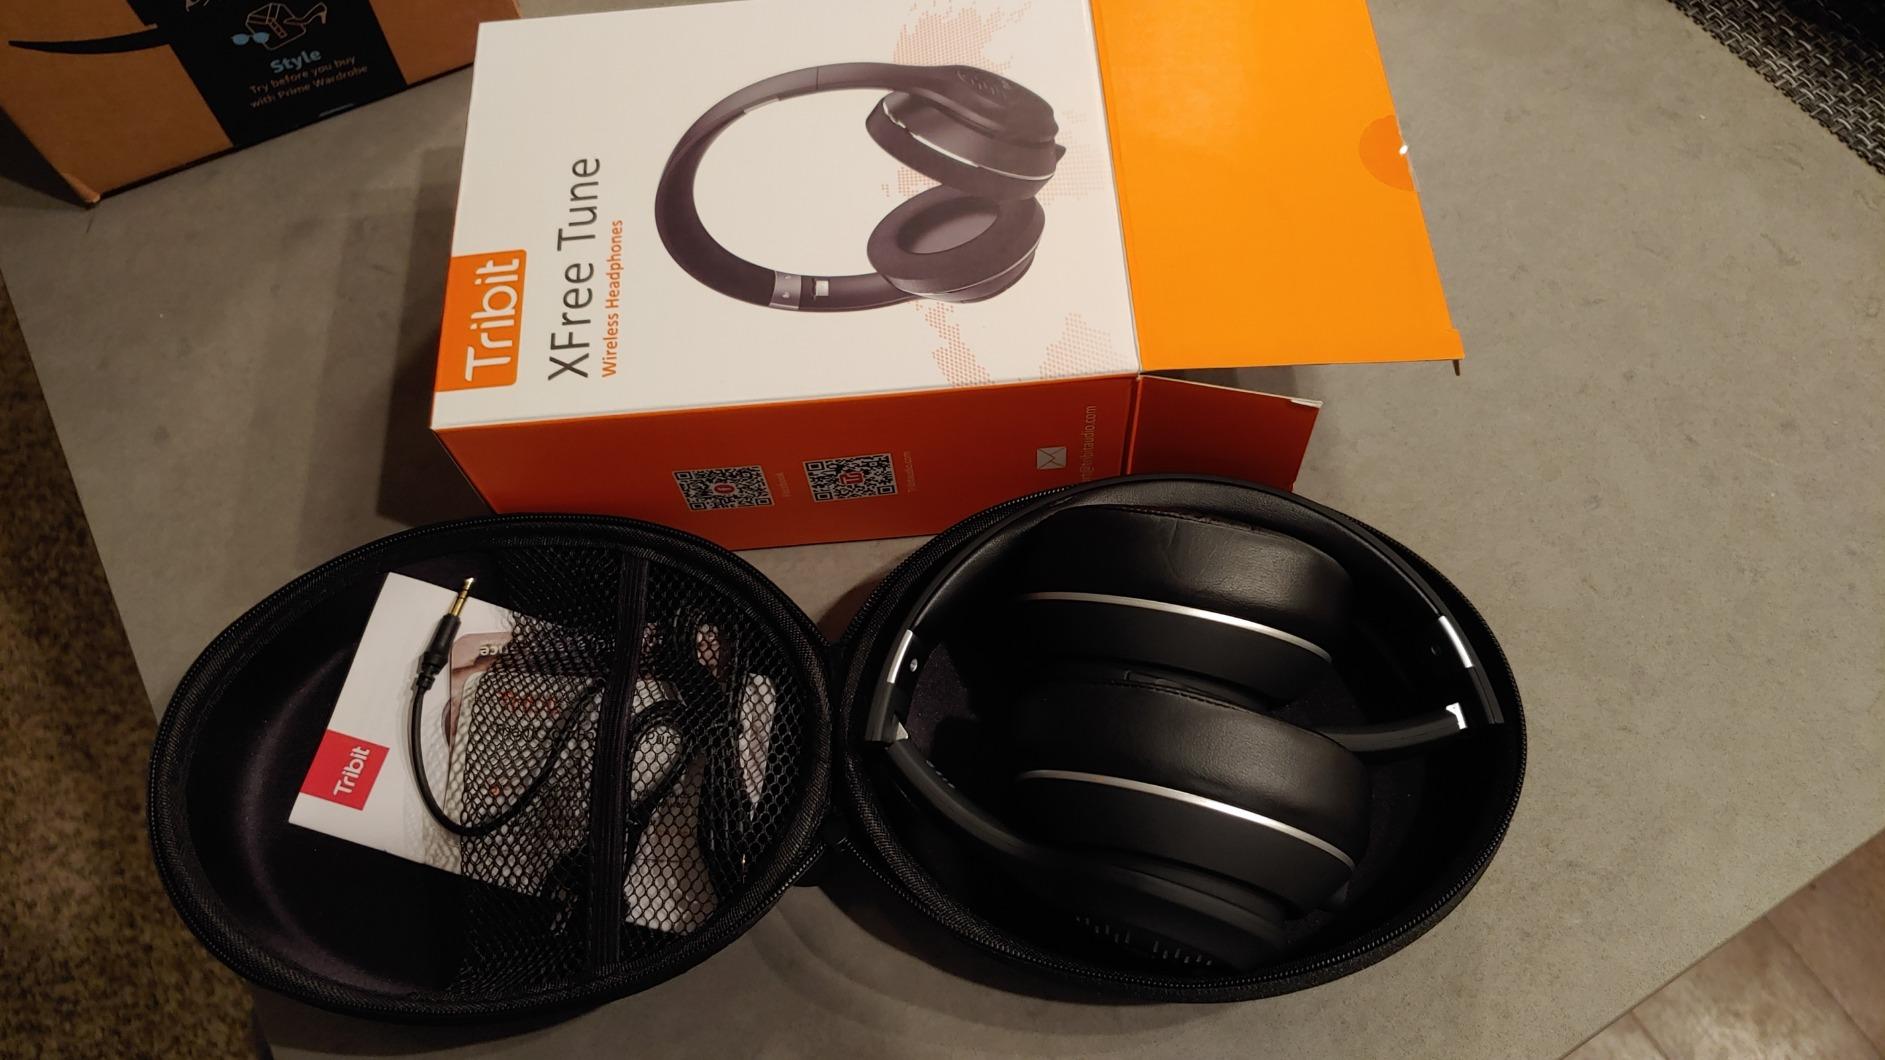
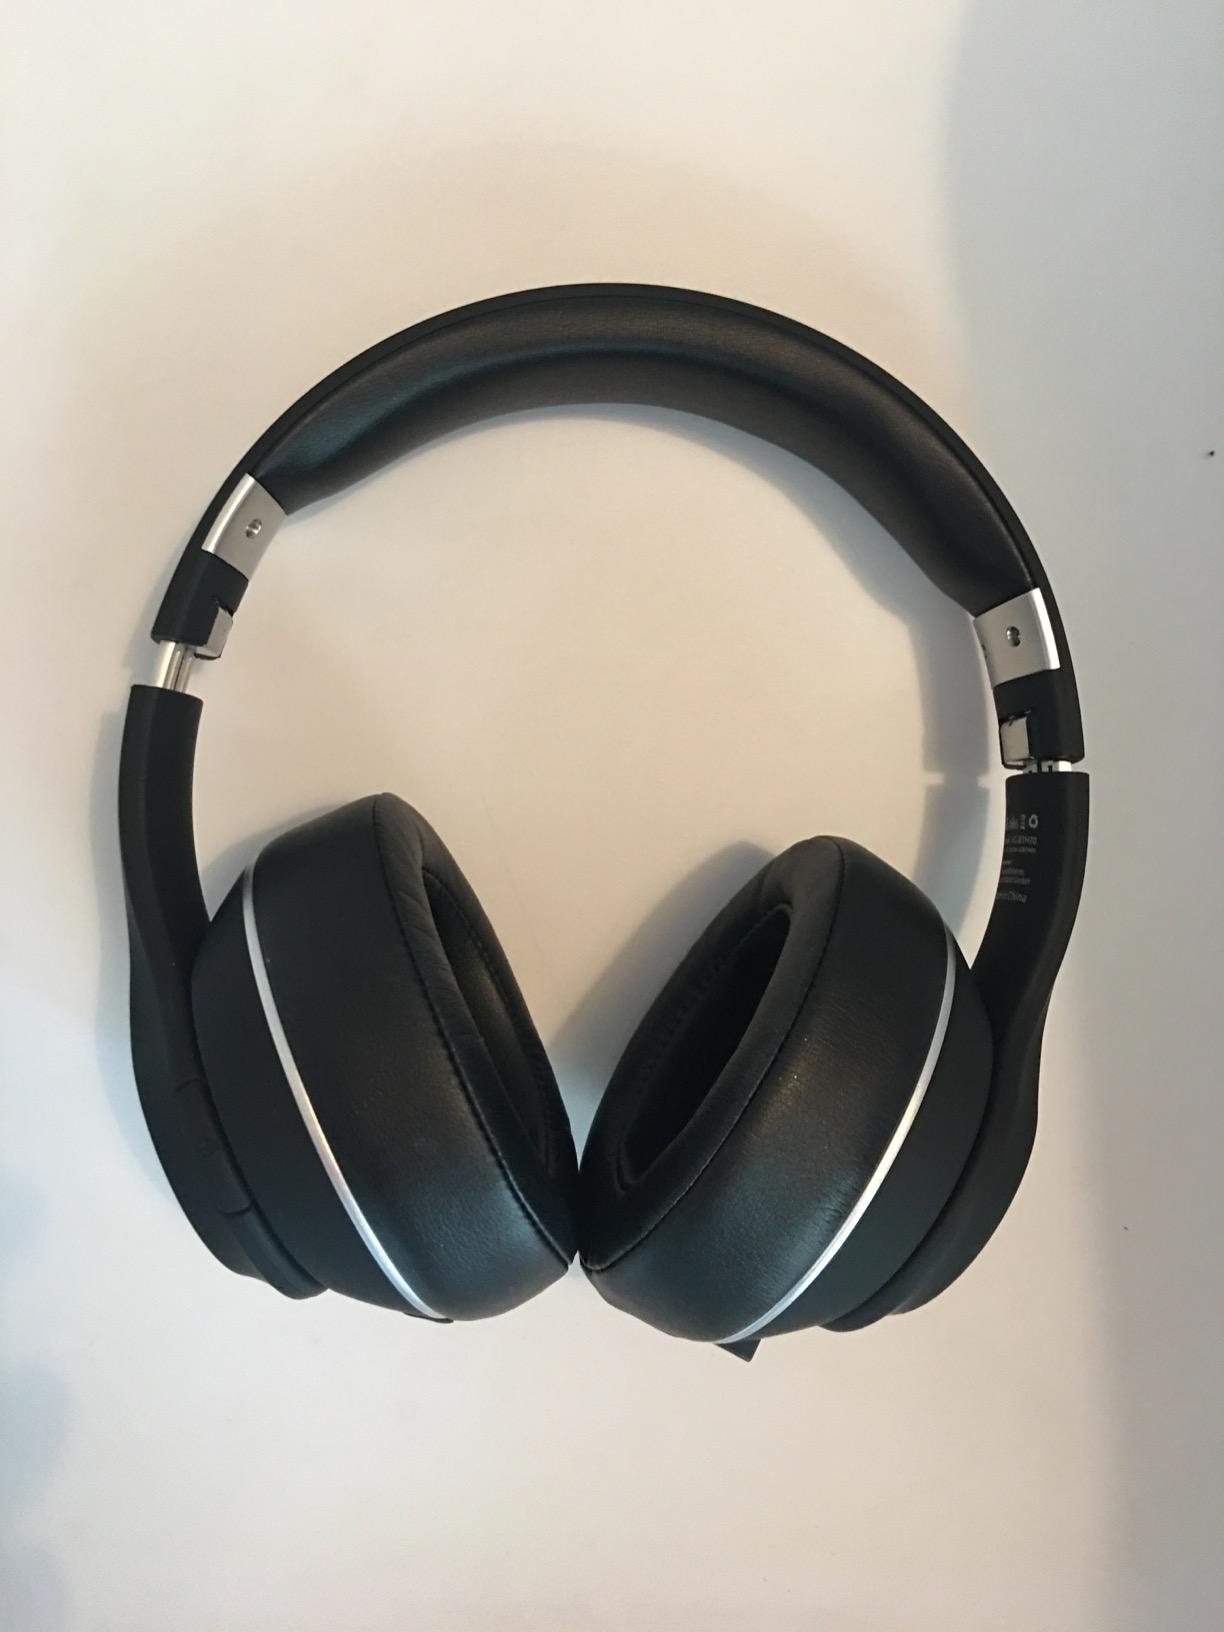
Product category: headphones
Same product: yes